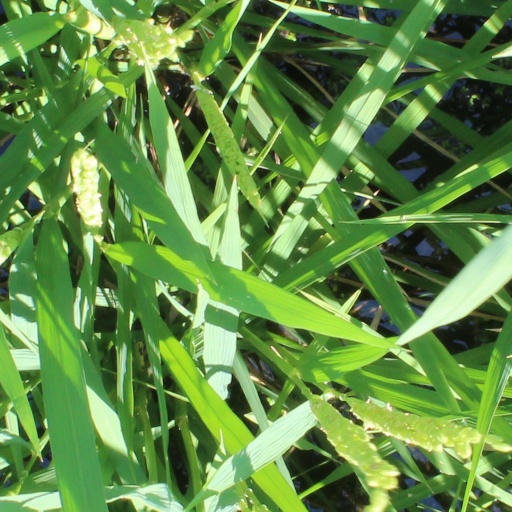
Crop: rice